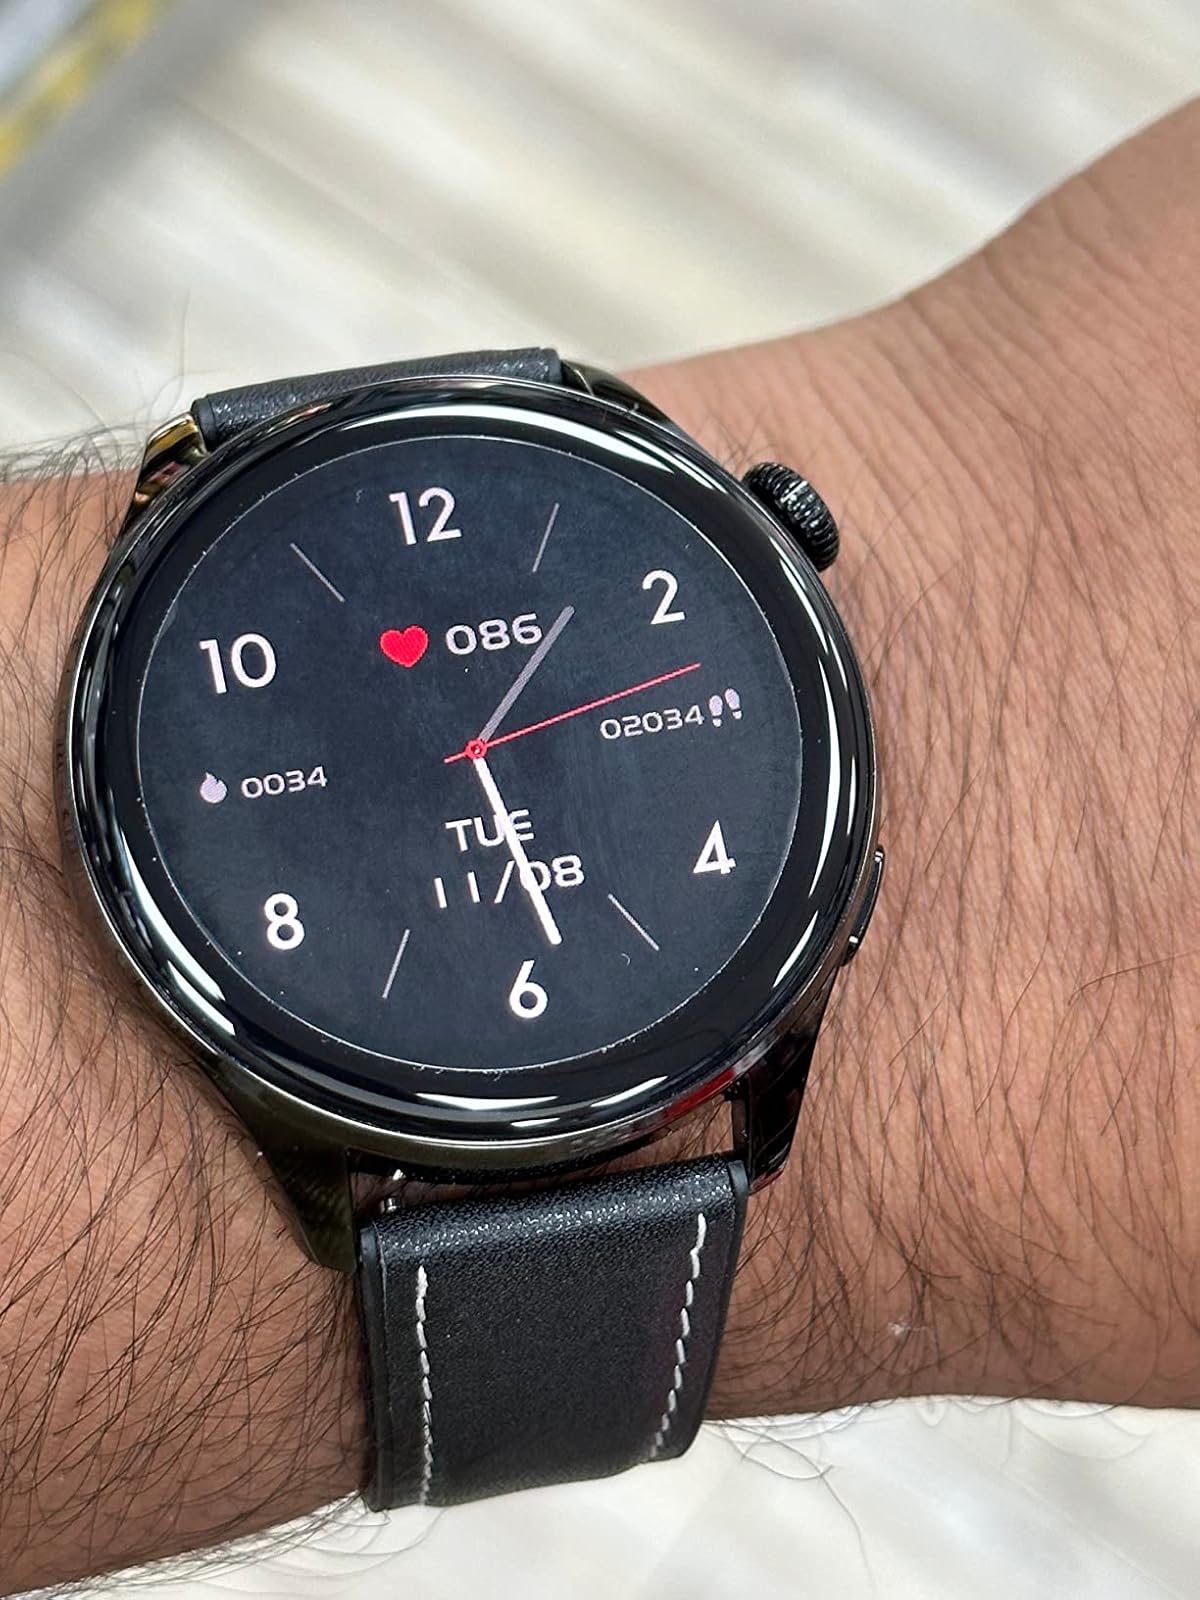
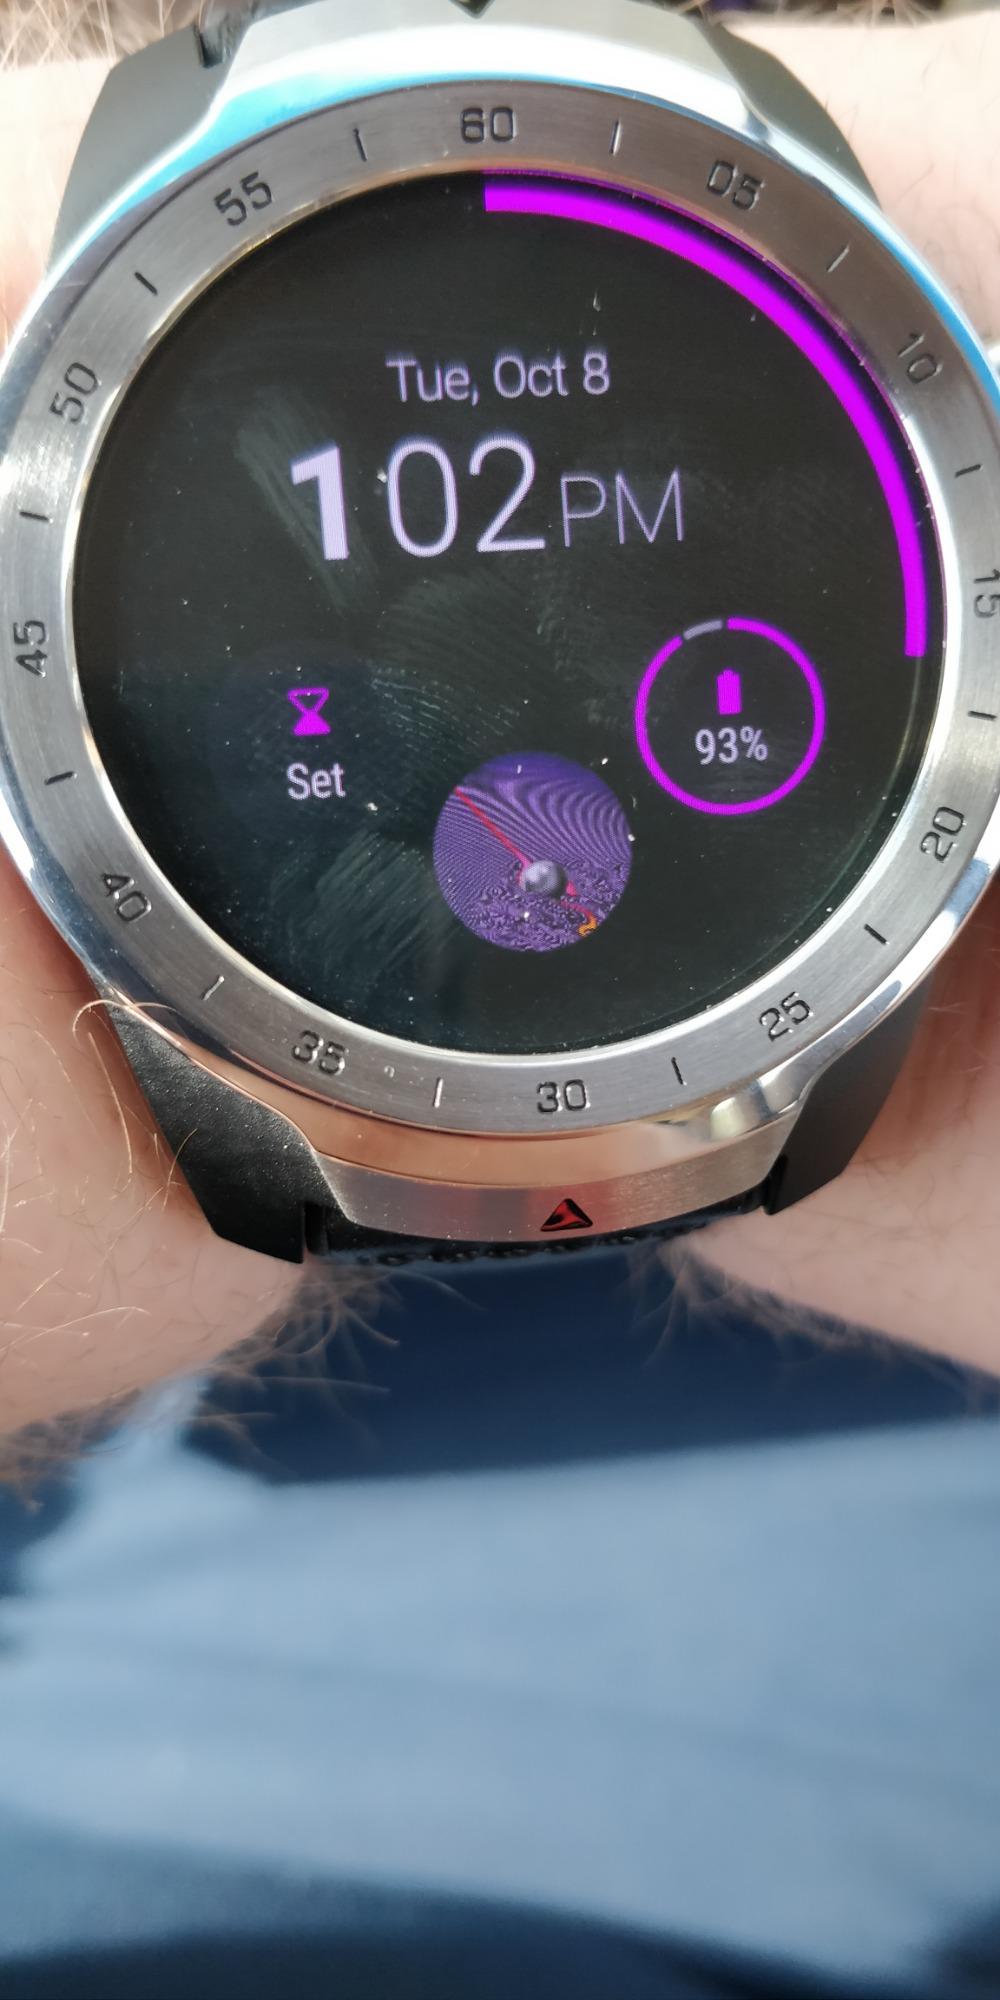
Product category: smartwatch
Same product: no